North German Missionary Society

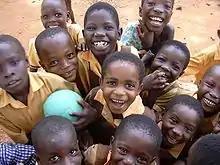
Happy children in front of a primary school in Ghana

When the missionaries of the North German Mission arrived in Africa, there were several dialects of the highly developed Ewe language, which only existed as spoken, not as written language. The missionaries learned the language and developed a script from Latin letters with the addition of phonetic characters. The missionaries worked out Bible translations, catechism, song and school books in the new written language. The four Gospels were translated by the missionary Johann Bernhard Schlegel (1827–1859) and printed in 1861. There followed the book of the Acts of the Apostles and the letters of Paul, Peter, James and Judas, which were translated by the missionaries Weyhe and Merz. Schlegel had decided to choose the Anlo Ewe dialect for the creation of the written language, which is spoken mainly in the western part of the language area on the coast. In 1856/57 he published a “Key to the Ewe Language”. The entire New Testament was available in 1877 in the translation of the missionary Merz. The missionaries Jakob Spieth and Gottlob Däuble edited the present translations and published a second edition of the Gospels, Acts, and Letters. The First Book of Moses in the Old Testament, Genesis, was printed in Ewe in 1870, followed by the Psalms, then the Book of Joshua, the Book of Judges and the Book of Ruth, and finally the Book of Samuel, the second book of Moses, the book of kings, and the prophets Isaiah and Jeremiah. Johannes Knüsli wrote an Ewe-German-English dictionary in Europe from 1887 to 1888. After his death on 23 May 1891, his widow Anna Knüsli published the "lithographic" dictionary Ewe-German-English in 1891. A complete edition of the Bible was available in 1913. The final design of the font was done by Diedrich Hermann Westermann who, at the turn of the century, in the service of mission, developed a comprehensive dictionary with over 15,000 words, which first appeared in 1905 and completed a final grammar of Ewe in 1907. Westermann returned from Africa in 1907 due to illness and retired from serving as a missionary, but remained an honorary member of the North German Mission.